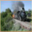
Label: train